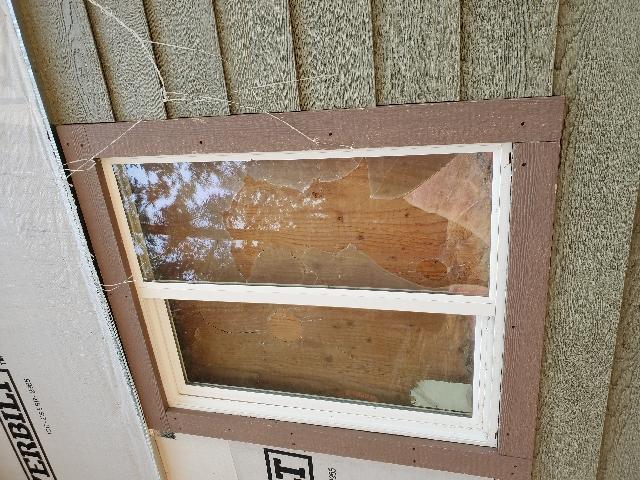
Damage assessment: affected